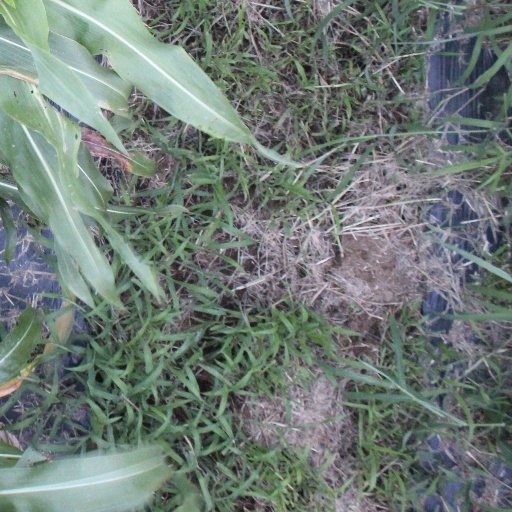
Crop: sorghum